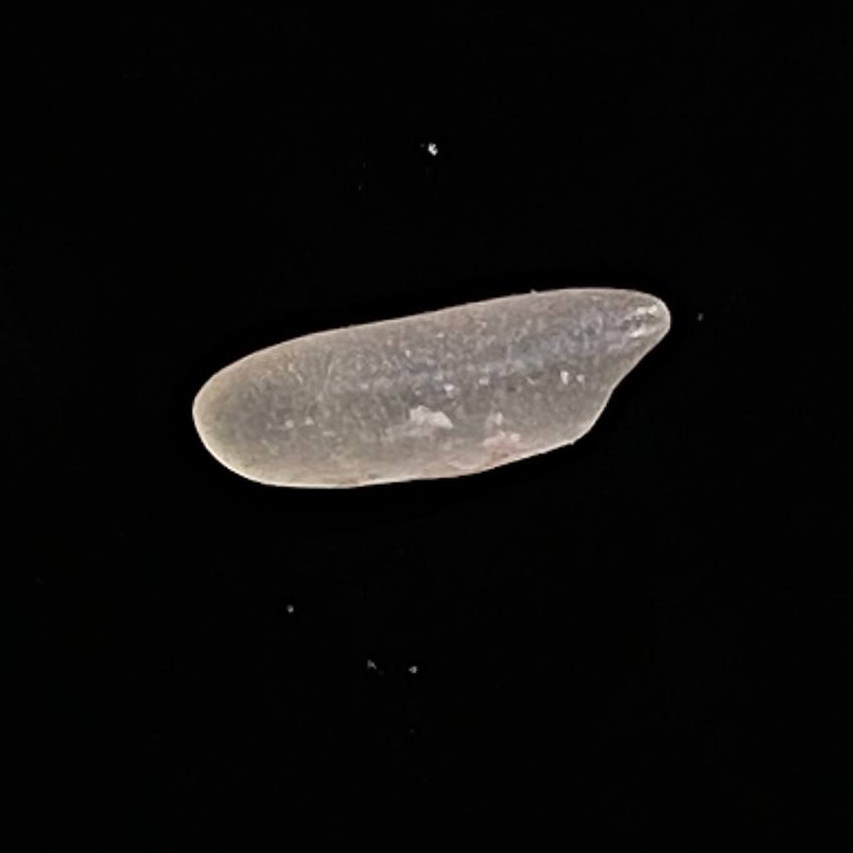
Rice variety: BR28